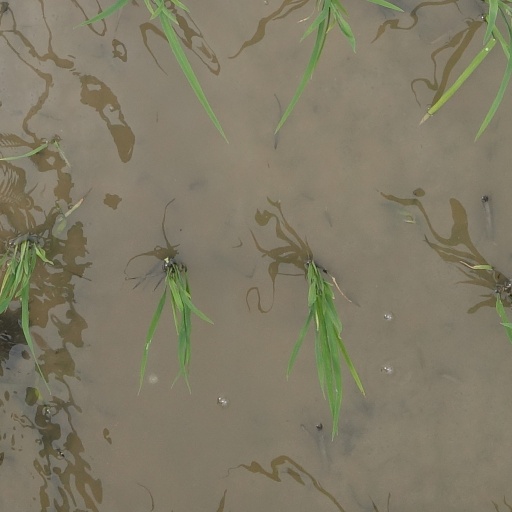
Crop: rice